2008 IIHF Inline Hockey World Championship

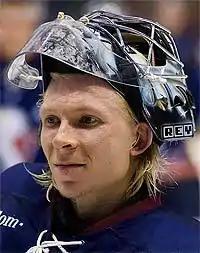
Sasu Hovi of Finland finished third among the goaltenders after finishing with a save percentage of 91.30

List shows the top 10 skaters sorted by points, then goals. If the list exceeds 10 skaters because of a tie in points, all of the tied skaters are left out. Games from the qualifying round do not count towards the Division I statistics.